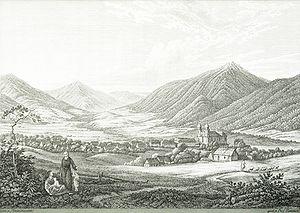
La Bohême est une région historique d'Europe centrale, actuellement l'une des composantes de la Tchéquie avec la Moravie et une petite fraction de la Silésie. Elle tire son nom des Celtes boïens et du germanique heim.